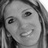
Emotion: happy